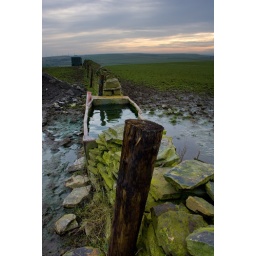
Water trough and drystone wall in a sodden field on Windmill Lane, High Flats, near Penistone.